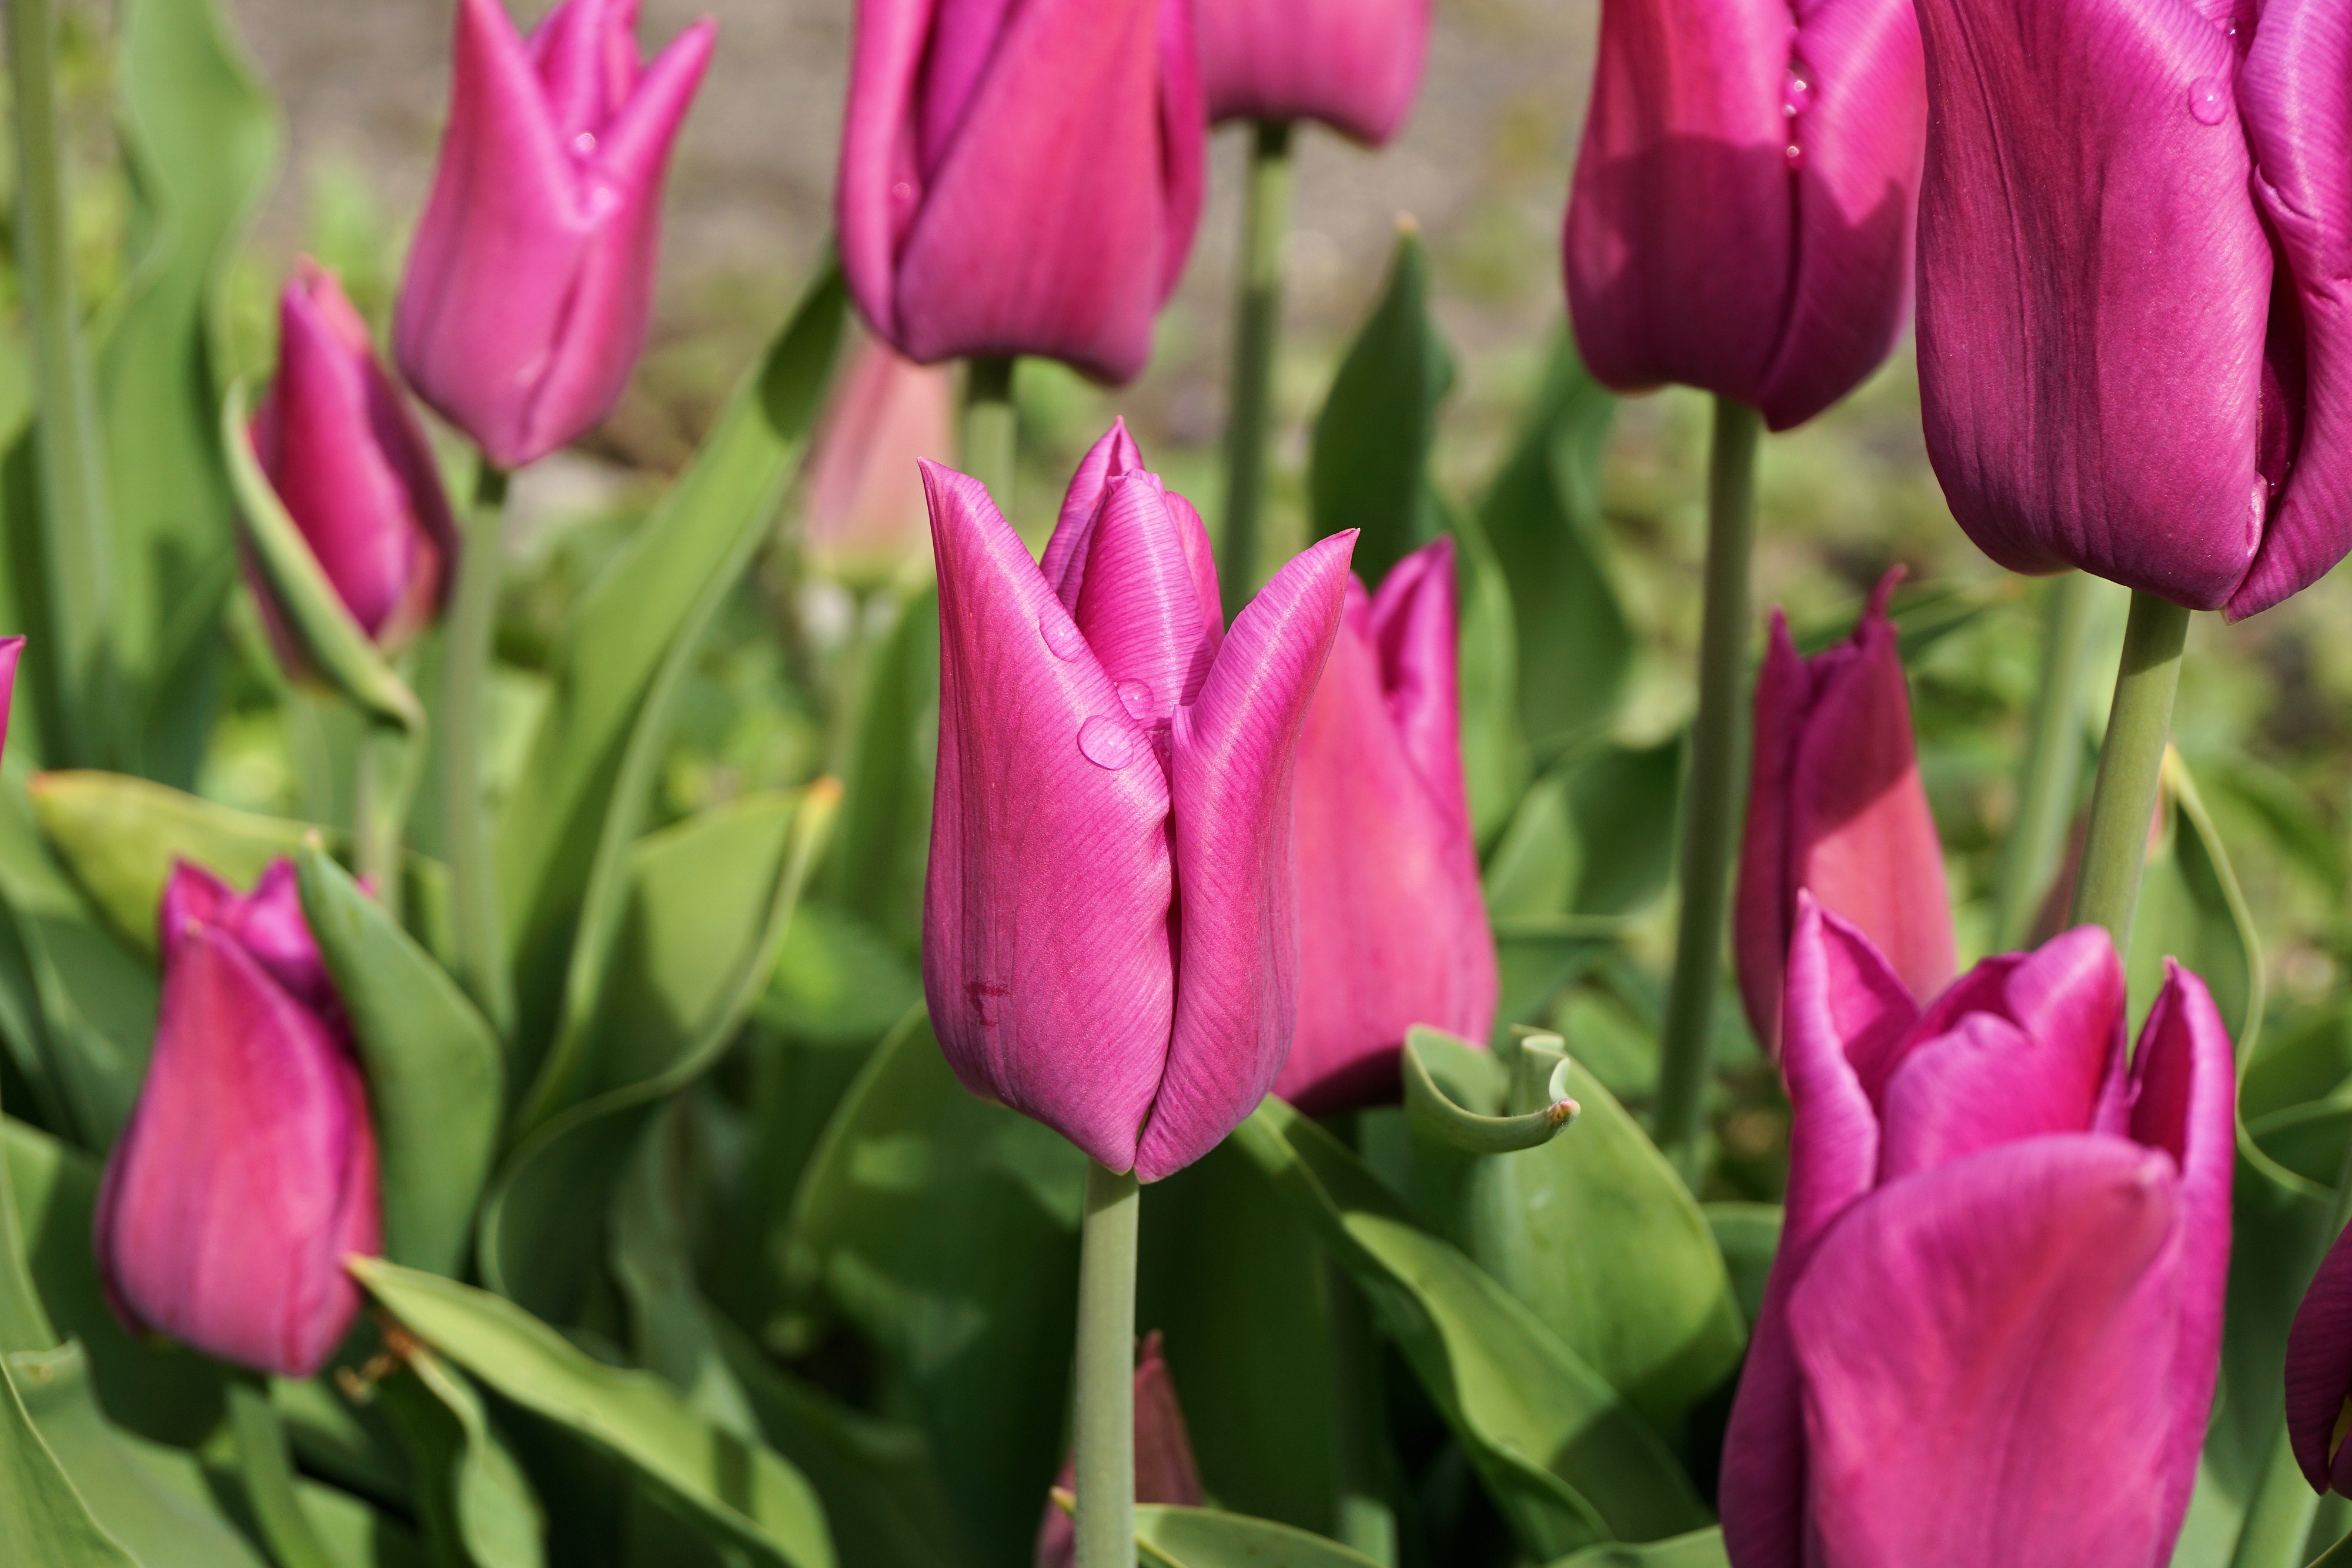
nature, blossom, plant, flower, petal, bloom, love, tulip, spring, color, colorful, pink, close, flora, beautiful, tulips, flowering plant, lily family, plant stem, land plant